Total Drama: Revenge of the Island

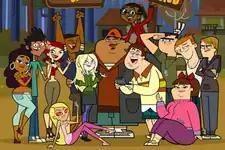
The primary cast of "Total Drama: Revenge of the Island" which as shown from left to right are:Top: Cameron "(Winner)"Standing: Anne Maria, Mike, Zoey, Lightning, Dawn, B, Sam, Brick, Scott, and JoSitting: Dakota and Staci

Unlike previous seasons, "Total Drama: Revenge of the Island" features a new set of contestants, which are Anne Maria, B, Brick, Cameron, Dakota, Dawn, Jo, Lightning, Mike, Sam, Scott, Staci, and Zoey. This is the very first time the series completely replaces every existing cast member with an all-new cast. All of the new contestants have their own audition tapes for the season. They can be seen online on Teletoon's official website, online on Cartoon Network's official website, or on YouTube.